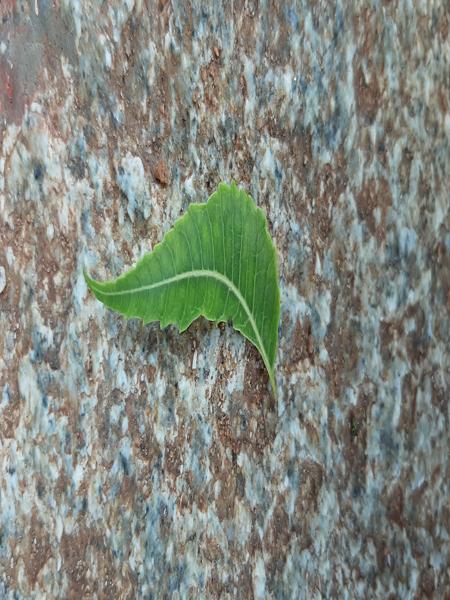
Plant: Neem